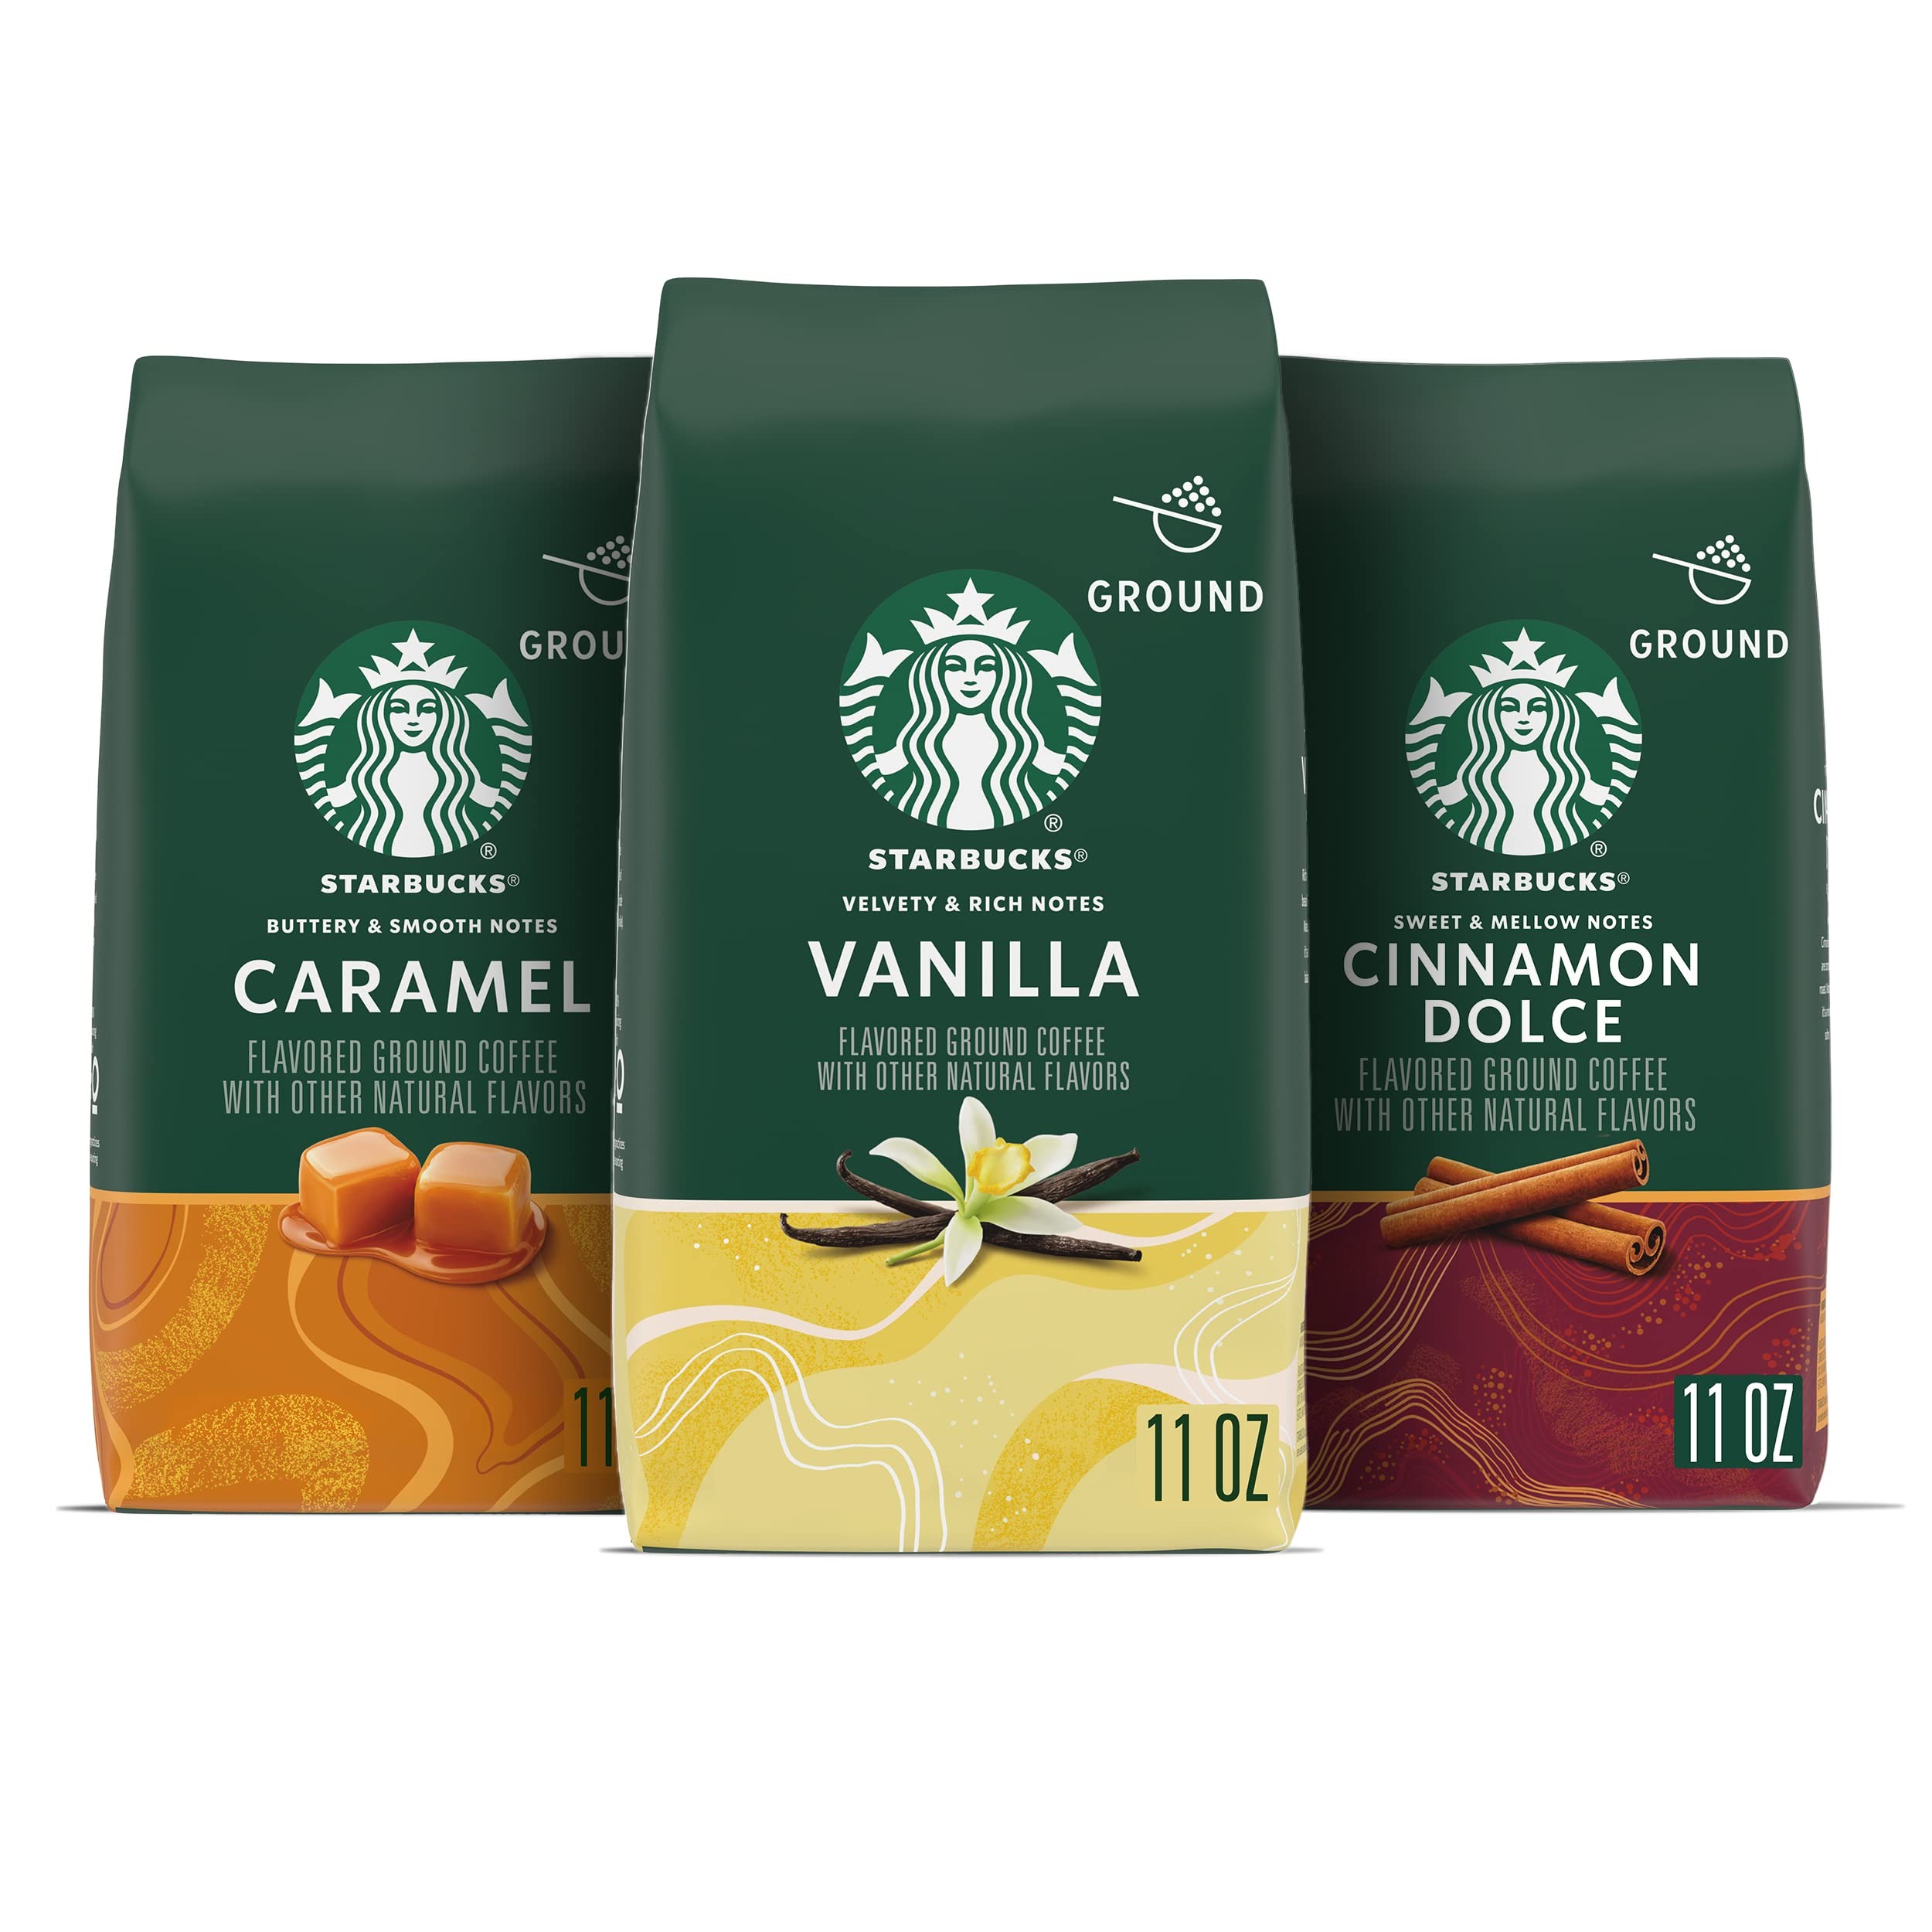
Item Name: Starbucks Flavored Ground Coffee, Variety Pack, Naturally Flavored, 3 bags (11 oz each)
Bullet Point 1: PREMIUM GROUND COFFEE—Starbucks delivers exceptional coffee cup after cup with Starbucks Caramel Flavored Coffee, Starbucks Vanilla Flavored Coffee and Starbucks Cinnamon Dolce Flavored Coffee. Each ground coffee bag is 11 ounces
Bullet Point 2: STARBUCKS FLAVORED COFFEE VARIETY—From buttery and smooth caramel to velvety and rich vanilla to nutty and sweet cinnamon dolce, Starbucks Flavored Coffees feature café-inspired flavors that are perfect for every day
Bullet Point 3: FRESH TASTE—Starbucks adheres to the highest quality standards—shipping you the same carefully roasted 100% arabica coffee beans we brew in our cafés
Bullet Point 4: MAKE IT YOUR OWN—An everyday cup no matter how you brew it, Starbucks coffee is carefully ground to be ideal for a variety of brewing methods, including drip brewer, coffee press, pour-over and moka pot
Bullet Point 5: ETHICALLY SOURCED—Starbucks is committed to 100% ethical coffee sourcing in partnership with Conservation International
Value: 11.0
Unit: Ounce

Price: 24.64